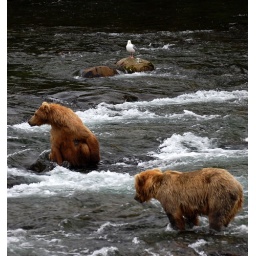
Two brown bears wading in the middle of the river looking for salmon.